Piracy (comics)

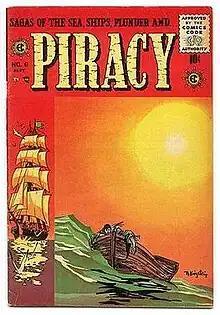
Cover illustration by Bernard Krigstein

Piracy is an EC Comics title published in the mid 1950s. The bi-monthly comic book, published by Bill Gaines and edited by Al Feldstein, began with an issue cover-dated October–November 1954. It ran for seven issues, ending with the October–November 1955 issue.